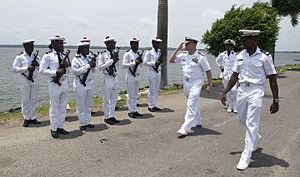
La Marine nationale du Cameroun est la composante navale des Forces armées camerounaises.